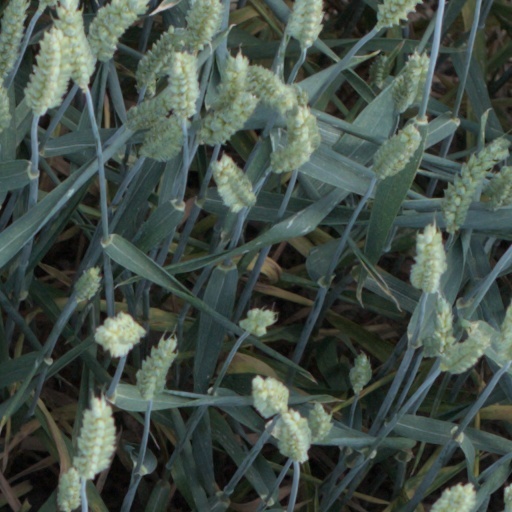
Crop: wheat